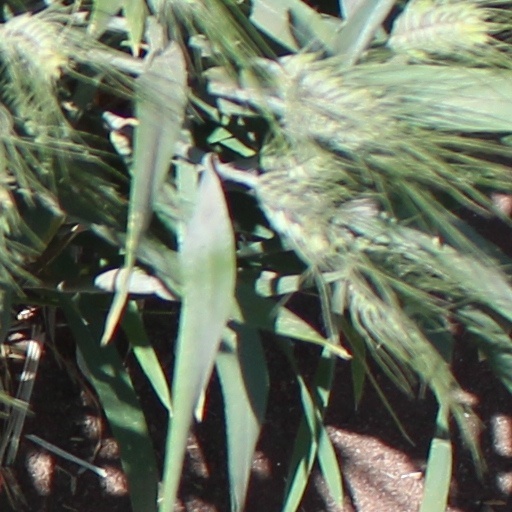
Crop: wheat